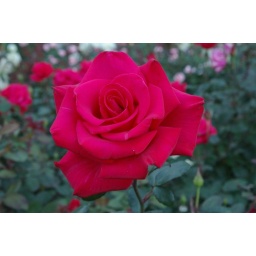
A simple light red rose in bloom in a garden.